Tony Battie

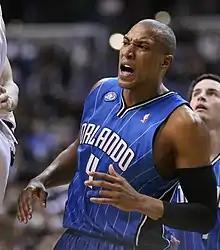
Battie with the Magic in 2008

Demetrius Antonio Battie (born February 11, 1976) is an American former professional basketball player. He works as an analyst for the Orlando Magic of the National Basketball Association (NBA).